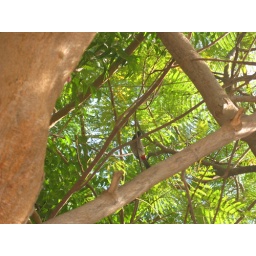
Mysterious greyish bird with a red patch on the underside of its tail in the neem tree.